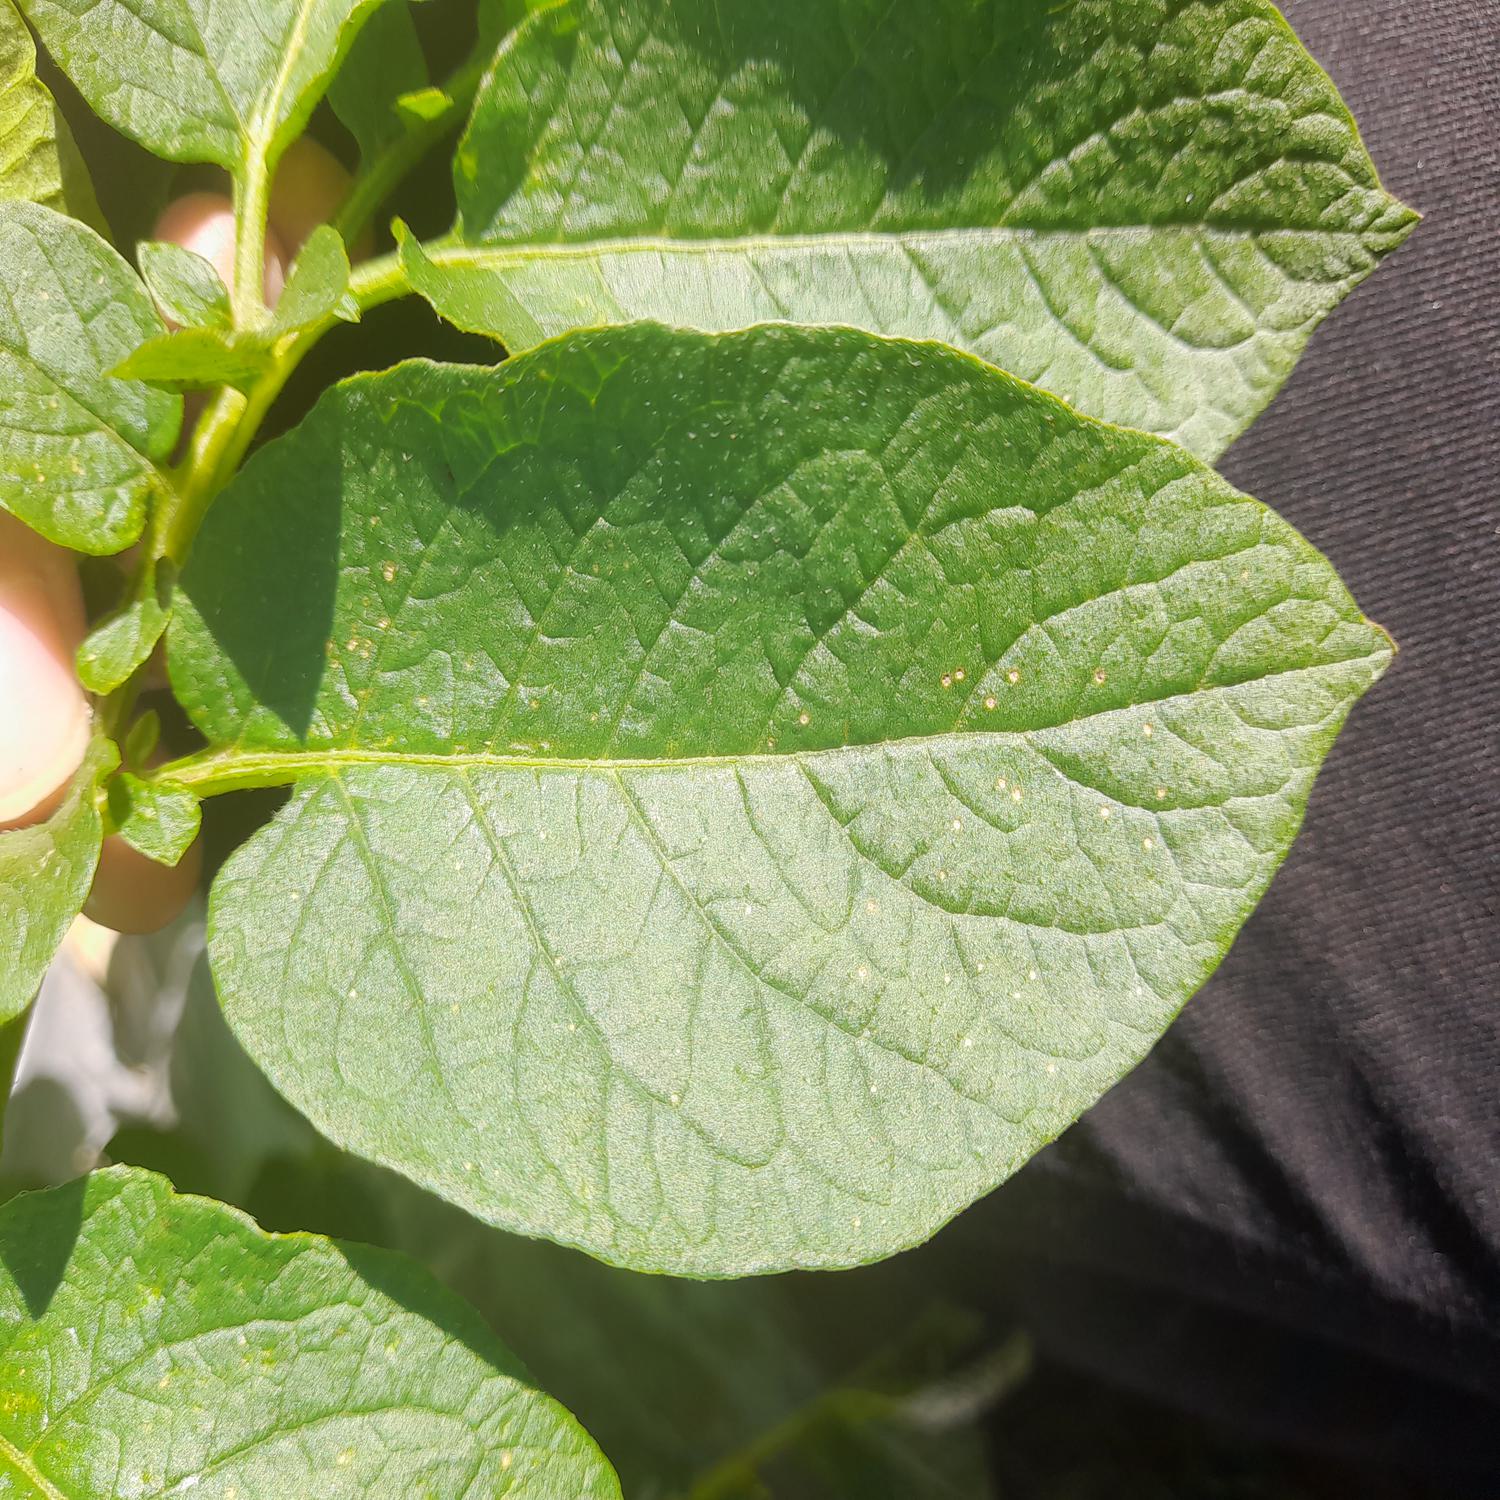
Etiqueta: Sana